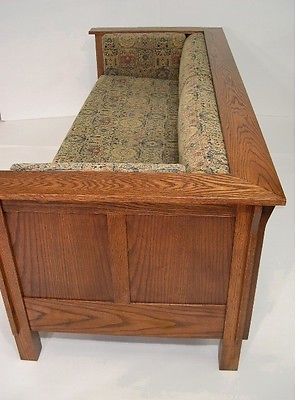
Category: sofa